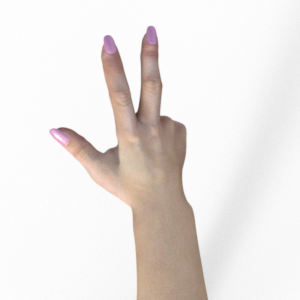
Label: scissors